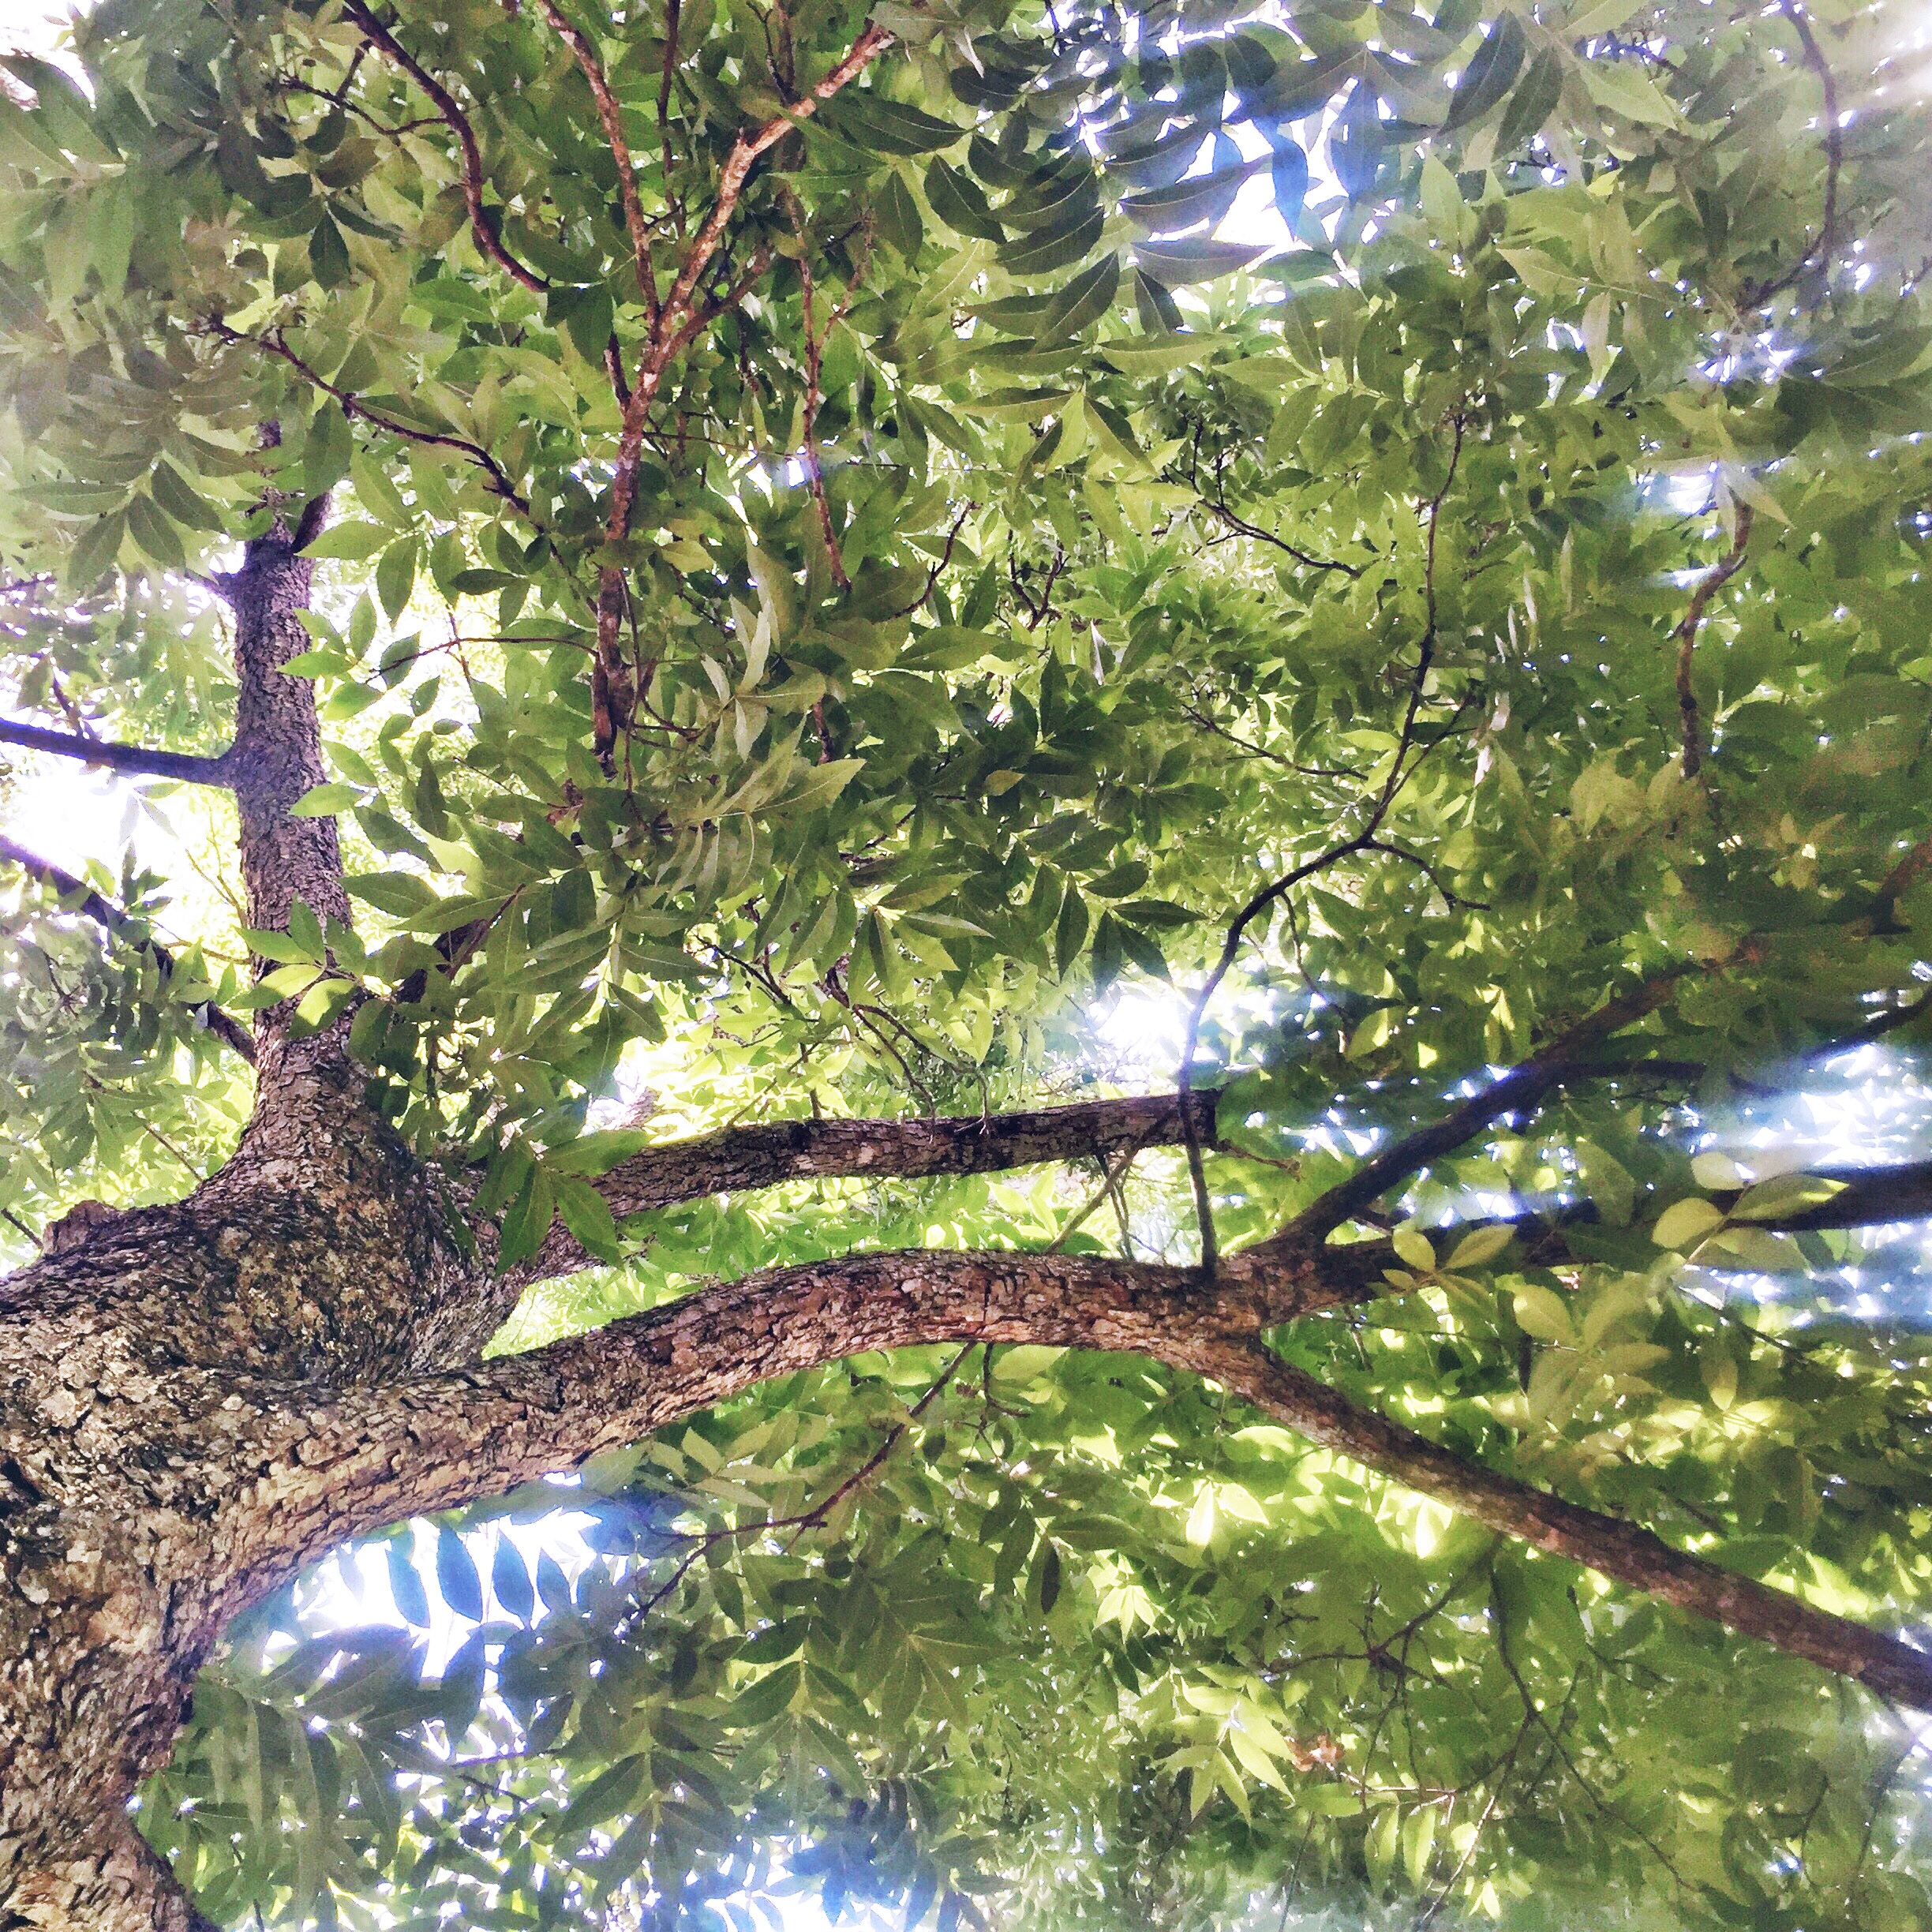
tree, branch, plant, flower, pond, botany, garden, ecosystem, woody plant, land plant